Snaefell Mountain Railway

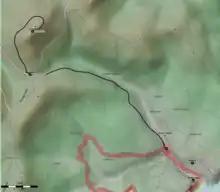

During the construction of the line in 1895, the steam locomotive "Caledonia" was being used to transport sleepers and rails up the line. Heading up the hill from Dumbell's Row, the locomotive began to slip about 20 metres up the hill, crashing through a bakery and into a greengrocer's shop, causing significant damage to both properties. Neither property owners nor drivers were hurt.